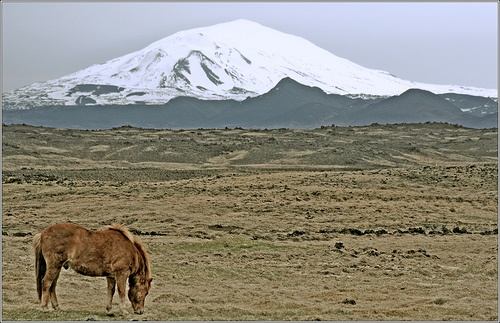
A pony grazes on an open field with a mountain in the distance.
a horse standing in front of a snowy mountain
A horse grazing in a field in front of a tall snow covered mountain.
A horse grazzing in a grassy pasture with a snowy mountain on the horizon.
a horse grazing in a grassy plains area with a snow capped mountain in the background